Peder Griffenfeld

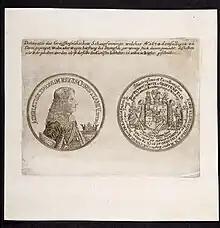
"Delineatio des Greiffeldischen Schaupfennings.,

On his return to Copenhagen, in 1662, Schumacher found the monarchy established on the ruins of the aristocracy, and eager to buy the services of every man of the middle classes who had superior talents to offer. The young adventurer contrived to secure the protection of Kristoffer Gabel, the king's confidant, and in 1663 was appointed the royal librarian. A romantic friendship with the king's natural son, Count Ulric Frederick Gyldenløve, consolidated his position. In 1665 Schumacher obtained his first political post as the king's secretary, and the same year composed the memorable King's Law (Lex Regia). He was now a personage at court, where he won many over by his amiability and gaiety; and in political matters also his influence was beginning to be felt. During these years, he had a notorious love affair with Mette Trolle